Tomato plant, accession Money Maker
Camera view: horizontal (90 deg, fisheye); turntable rotation: 60 degrees
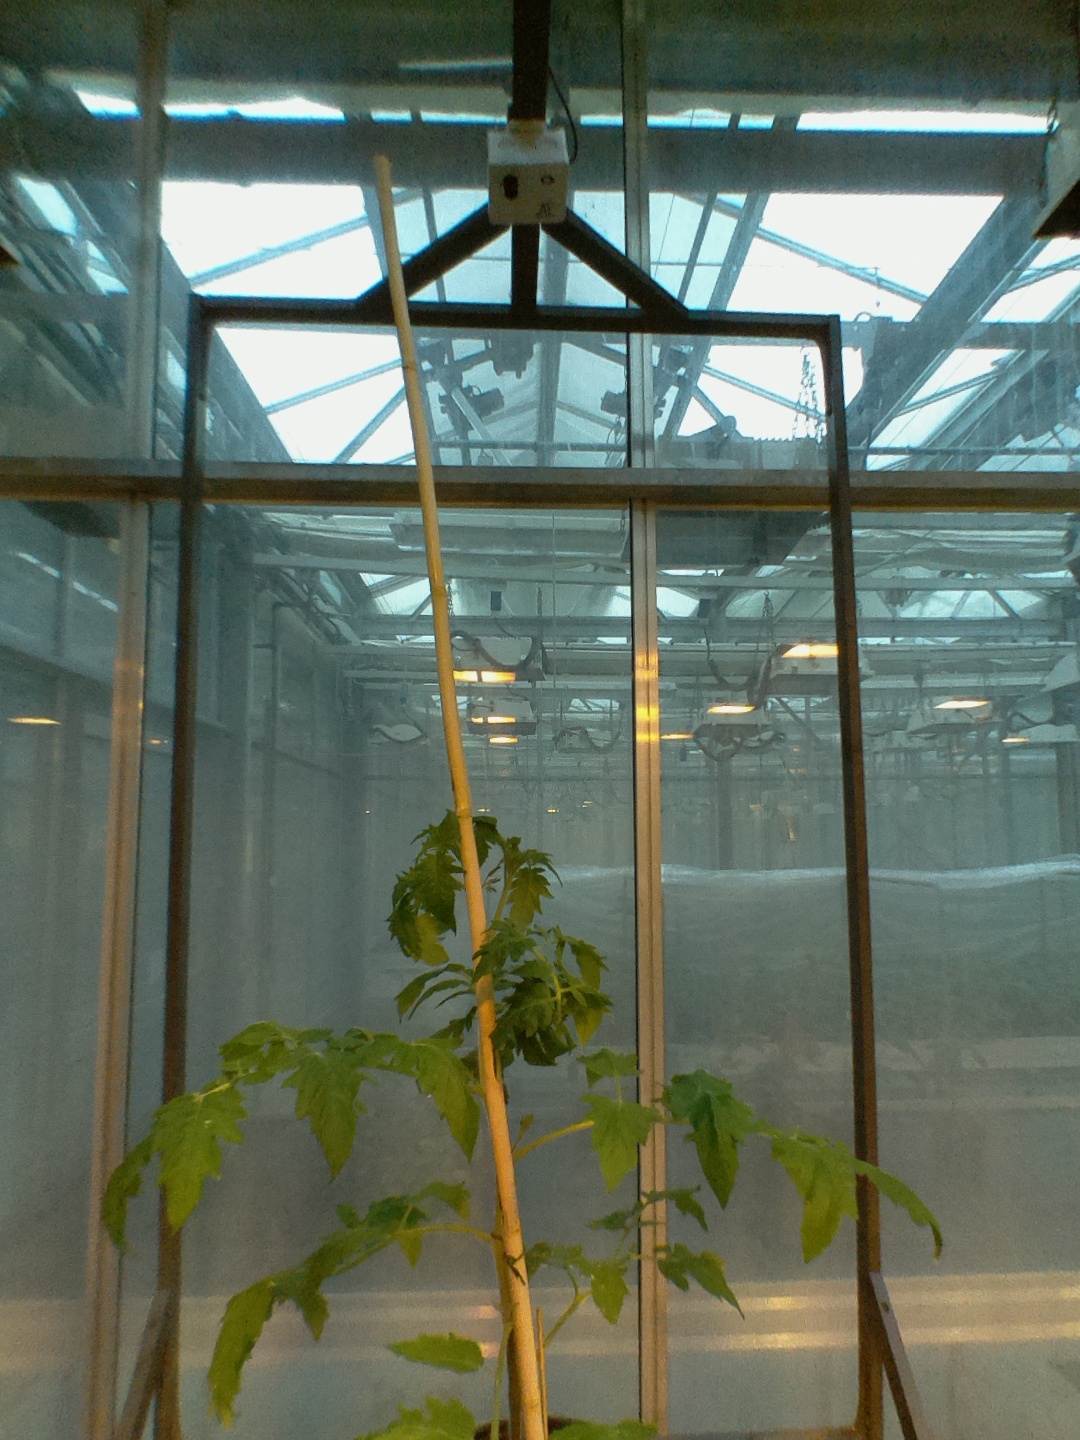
BBCH growth stage 21: 10%-20% Side shoots formed